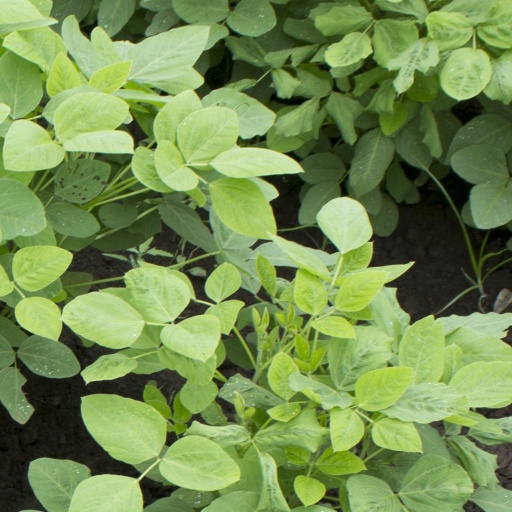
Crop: soybean